List of Peacemaker Kurogane episodes

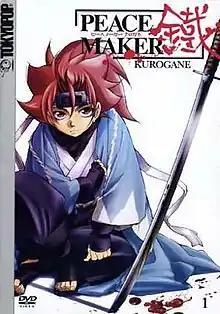
English DVD of "Peacemaker Kurogane"

The episodes of "Peacemaker Kurogane" anime series are based on the manga written by Nanae Chrono. The anime series was made by Gonzo Digimation. Its 24 episodes were broadcast on TV Asahi between October 7, 2003 and March 24, 2004.